Oostkerk, Middelburg

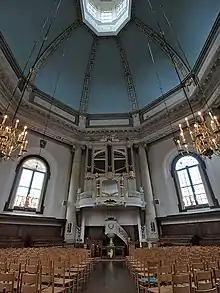
Interior Oostkerk in Middelburg

The church was designed by and Pieter Post and was built between 1648 and 1667. After Drijfhout died in 1651, the building was continued under the Leiden architect , who had just completed the Marekerk in Leiden. The white organ was built by Gebr. de Rijckere from Kortrijk in 1782. Two stained glass windows from 1664 still exist in the church, and the contains a bell by Claes Noorden and one by , 1715.